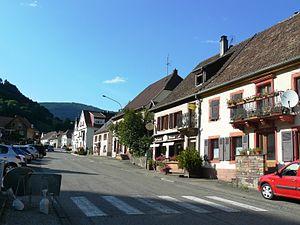
Fréland: le milieu du village
Fréland est une commune française située dans le département du Haut-Rhin, en région Grand Est.